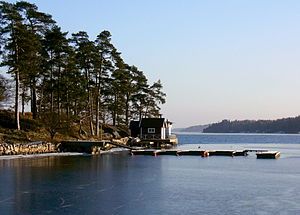
Stora Värtan
Stora Värtan set fra Djursholm, mod nordøst, januar 2007
Stora Värtan er et sund i Stockholms indre skærgård. Det ligger mellem Djursholm, Täby, Bogesundslandet og Lidingö, i kommunerne Danderyd, Lidingö, Täby, Vaxholm og Österåker.